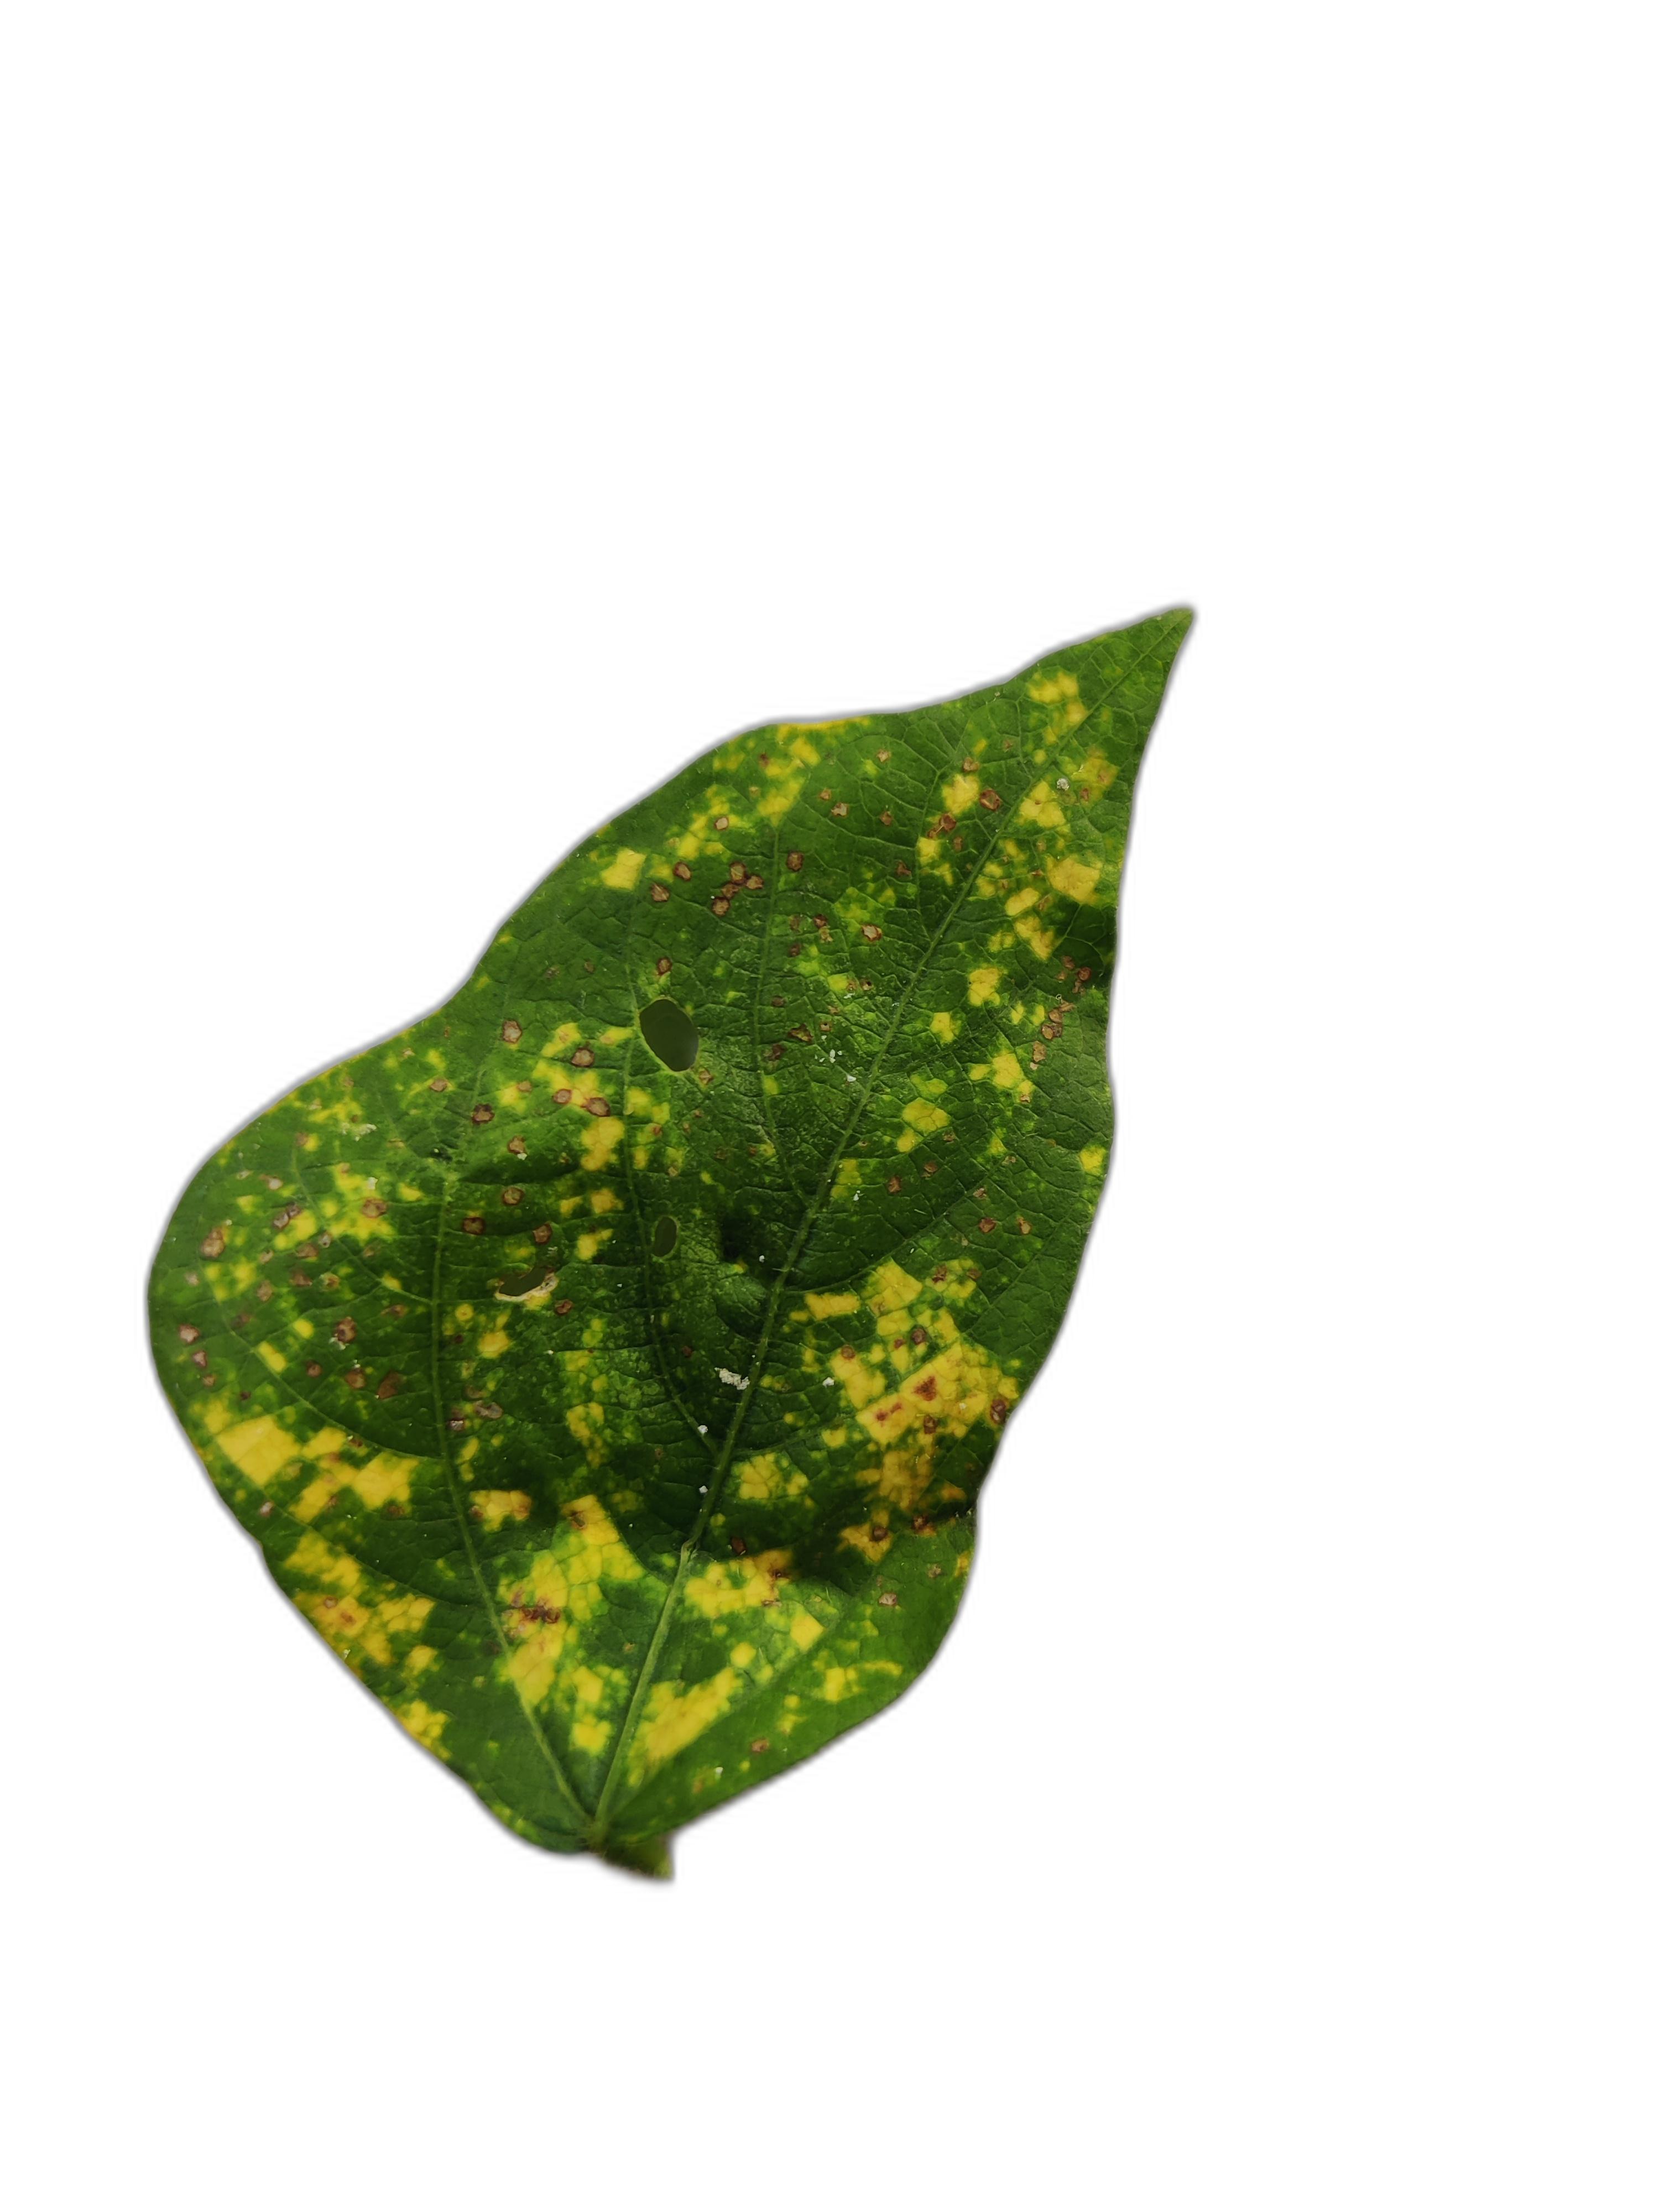
Label: Yellow Mosaic